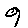
Label: 9